Charles Douglas Figgis

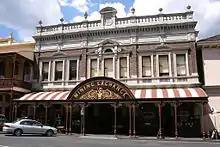
The Mining Exchange, Ballarat, Victoria designed by C.D. Figgis

Charles Douglas Figgis (1849–1895) was an architect active in Melbourne and Ballarat in the late nineteenth century who was a partner in the firm Caselli and Figgis. He was a Fellow of the Royal Victorian Institute of Architects.